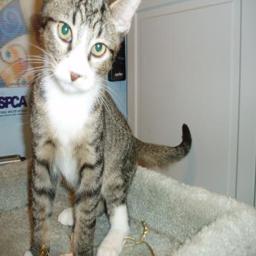
Animal: cats